Power League Wrestling

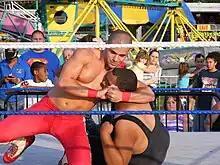
Matt Magnum wrestles "Shady" Shay Silva in East Providence, Rhode Island during Power League Wrestling's "2011 Great Outdoors Tour".

On April 17, 2011, PLW's benefit show for the St. Elizabeth Ann Seton Academy had Seton Academy teacher Paul Olson and Paul Lauzon wrestling Carlos Arenas and Dr. Heresy in the main event. Other featured matches included Doink the Clown versus Buddy Romano, Dangerous Danny Davis against Mr. Wrestling VI, and a Triple Threat match involving J.T. Fox, Vinny Marseglia and Zack Static. On May 22, nearly 15 years after the "War on Warren" shows, Our Lady of Fatima High School was once again the venue for a PLW event, this time it was Power-Fest 2011. The show opened with a moment of silence and traditional ten-bell salute in memory of "Macho Man" Randy Savage who died in a car accident two days earlier. Paul Lauzon and Paul Olson, accompanied by special guest manager John Cena, Sr., defeated Shane Simons and T.J. Richter in the main event. The Crimson Dynamos (Zack Static and Doug Summers) also defended the EWA Tag Team Championship against Dr. Heresy and Golden Burke.